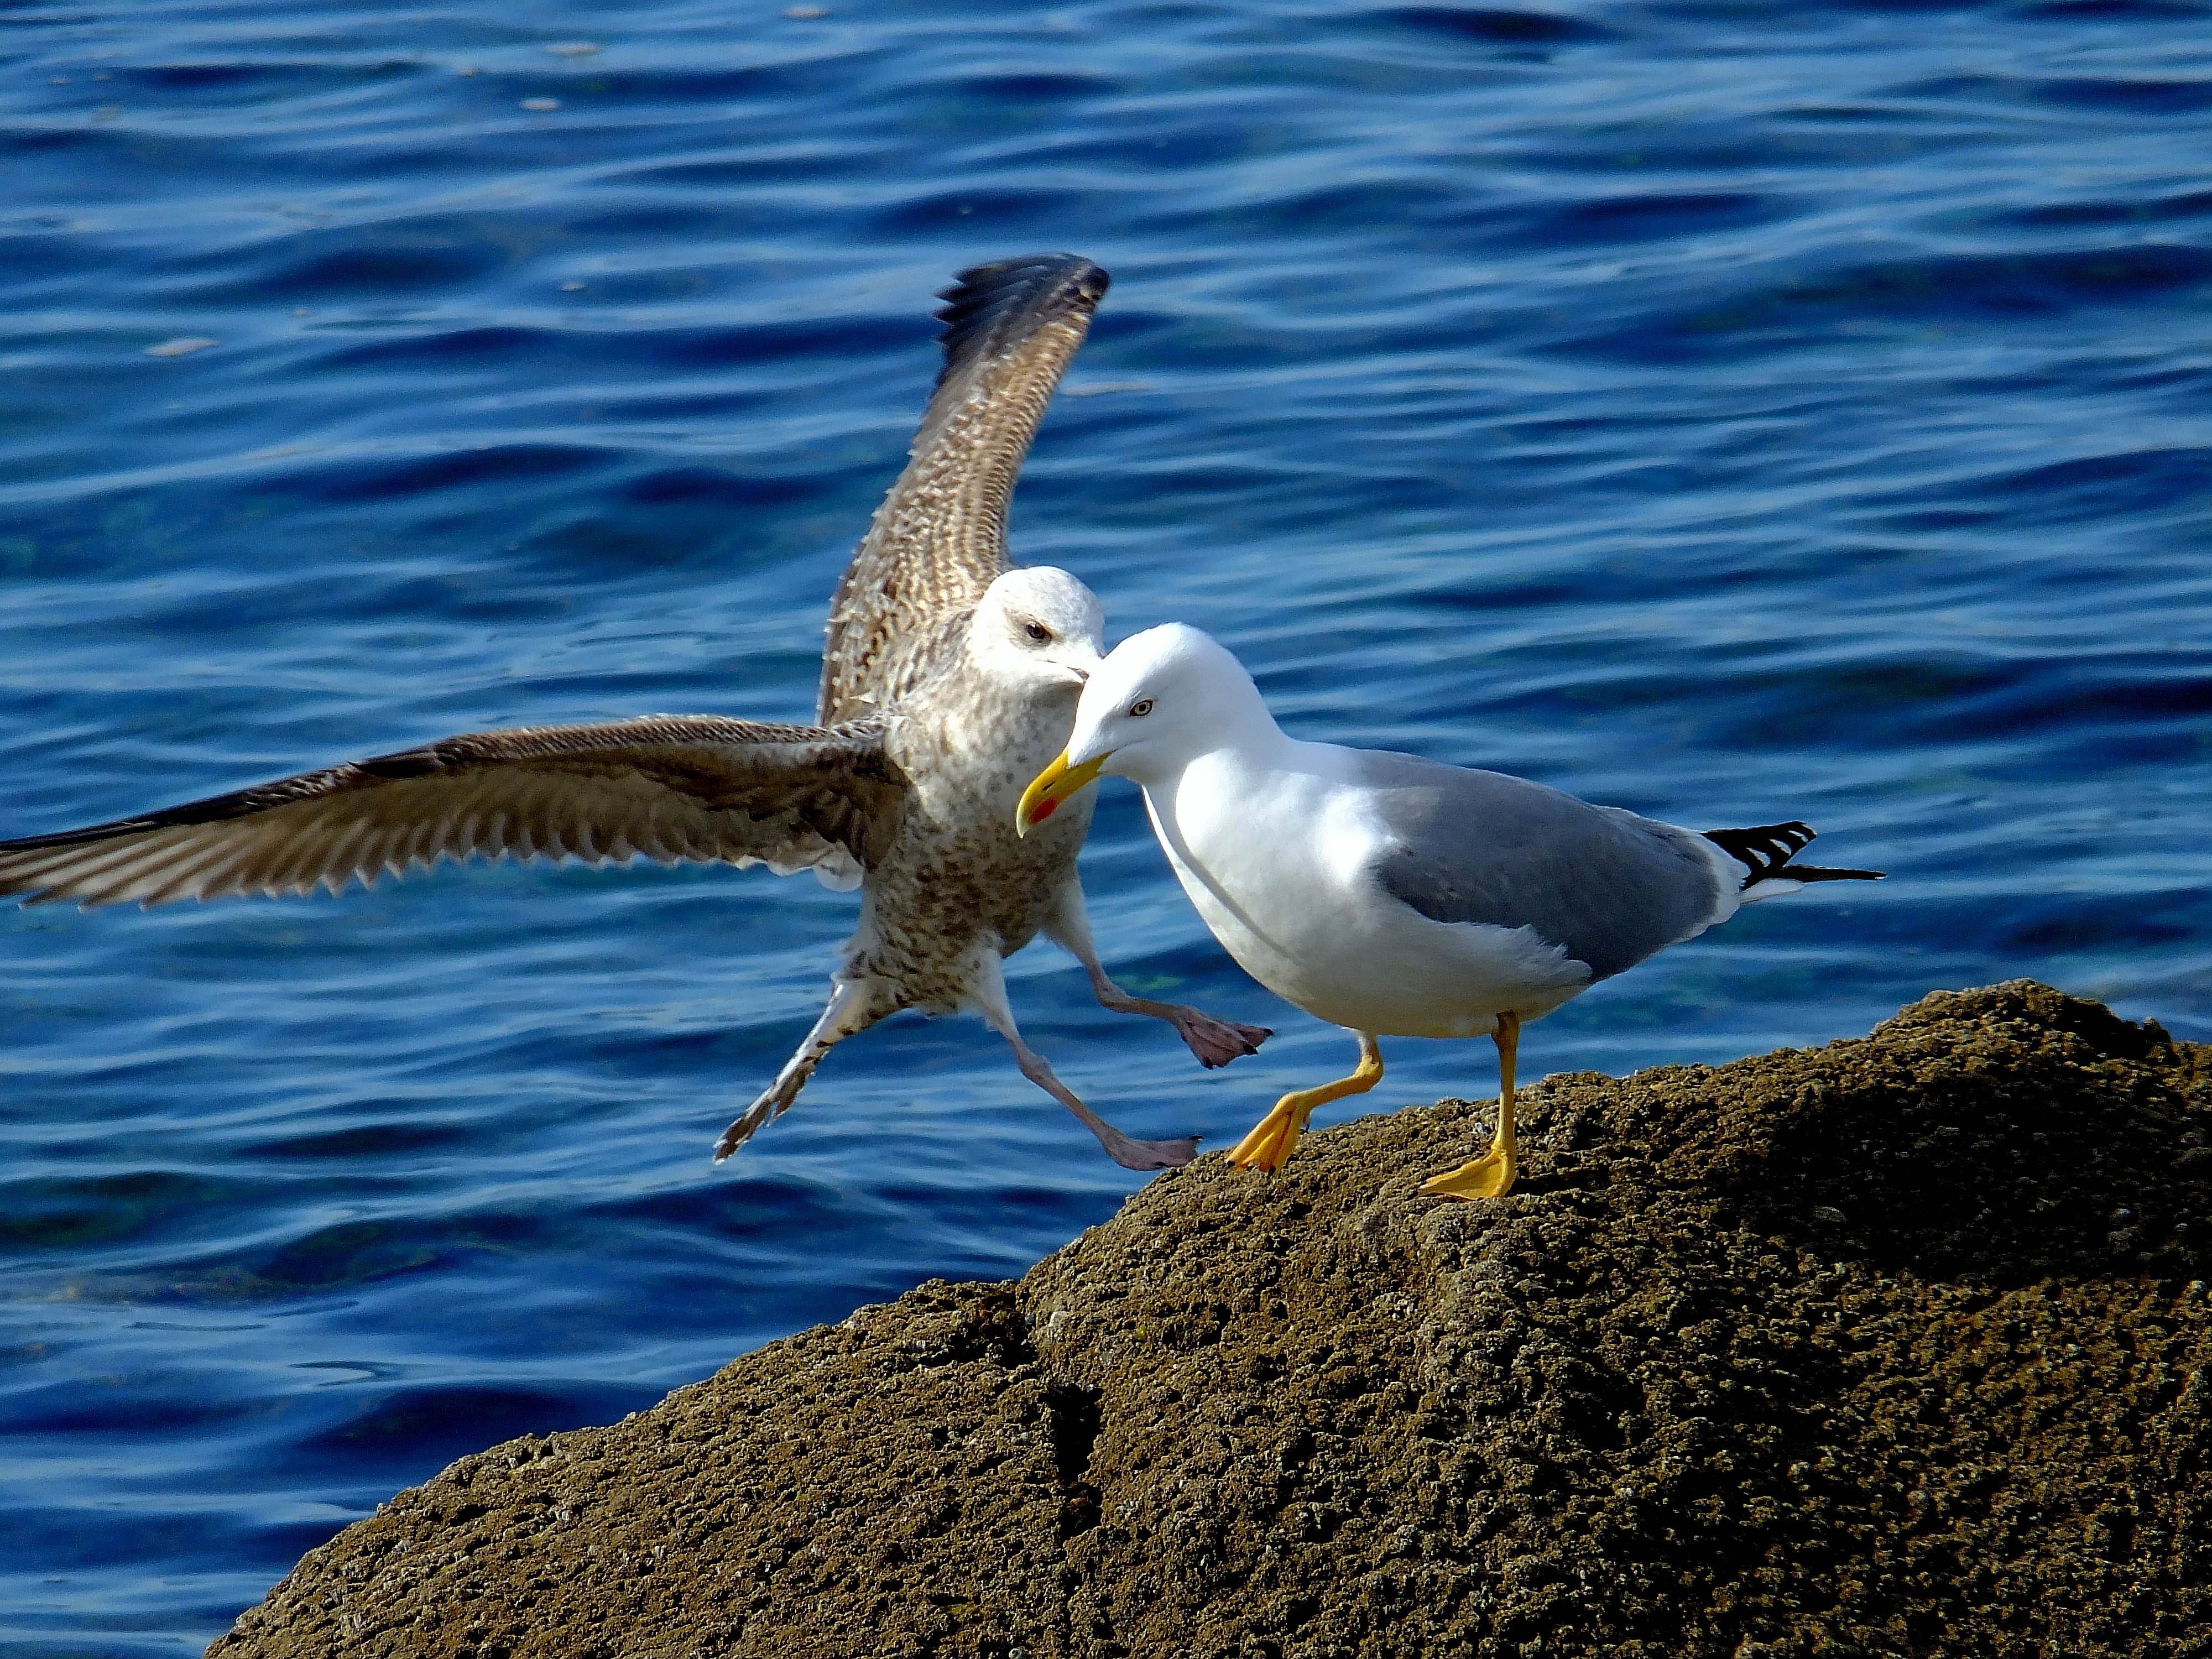
sea, nature, bird, seabird, wildlife, gull, beak, macro, fauna, animals, vertebrate, naturaleza, galicia, pontevedra, albatross, espana, shorebird, ggl1, gaby1, animales, fujifilmxs1, charadriiformes, european herring gull